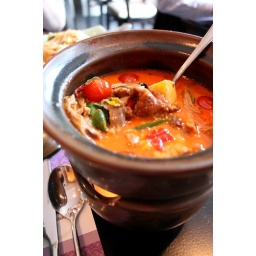
roasted duck in red curry with cherry tomatoes, pineapple, lots of chillies, and thai basil